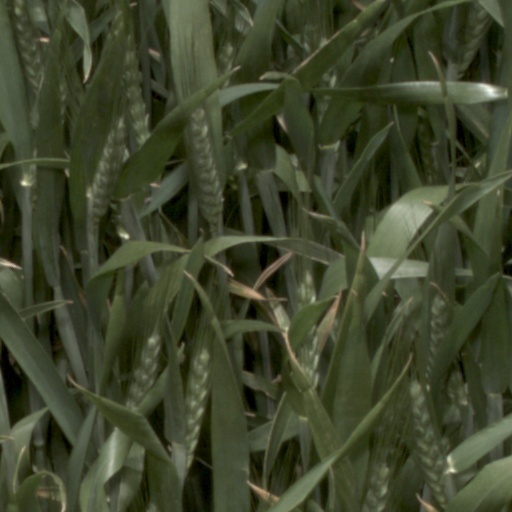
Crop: wheat